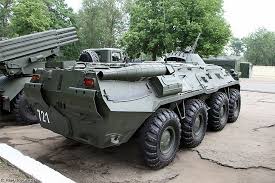
Label: BTR